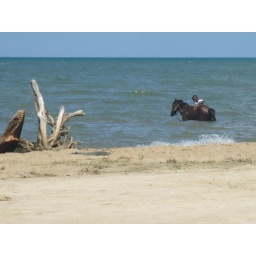
man and horse in ocean